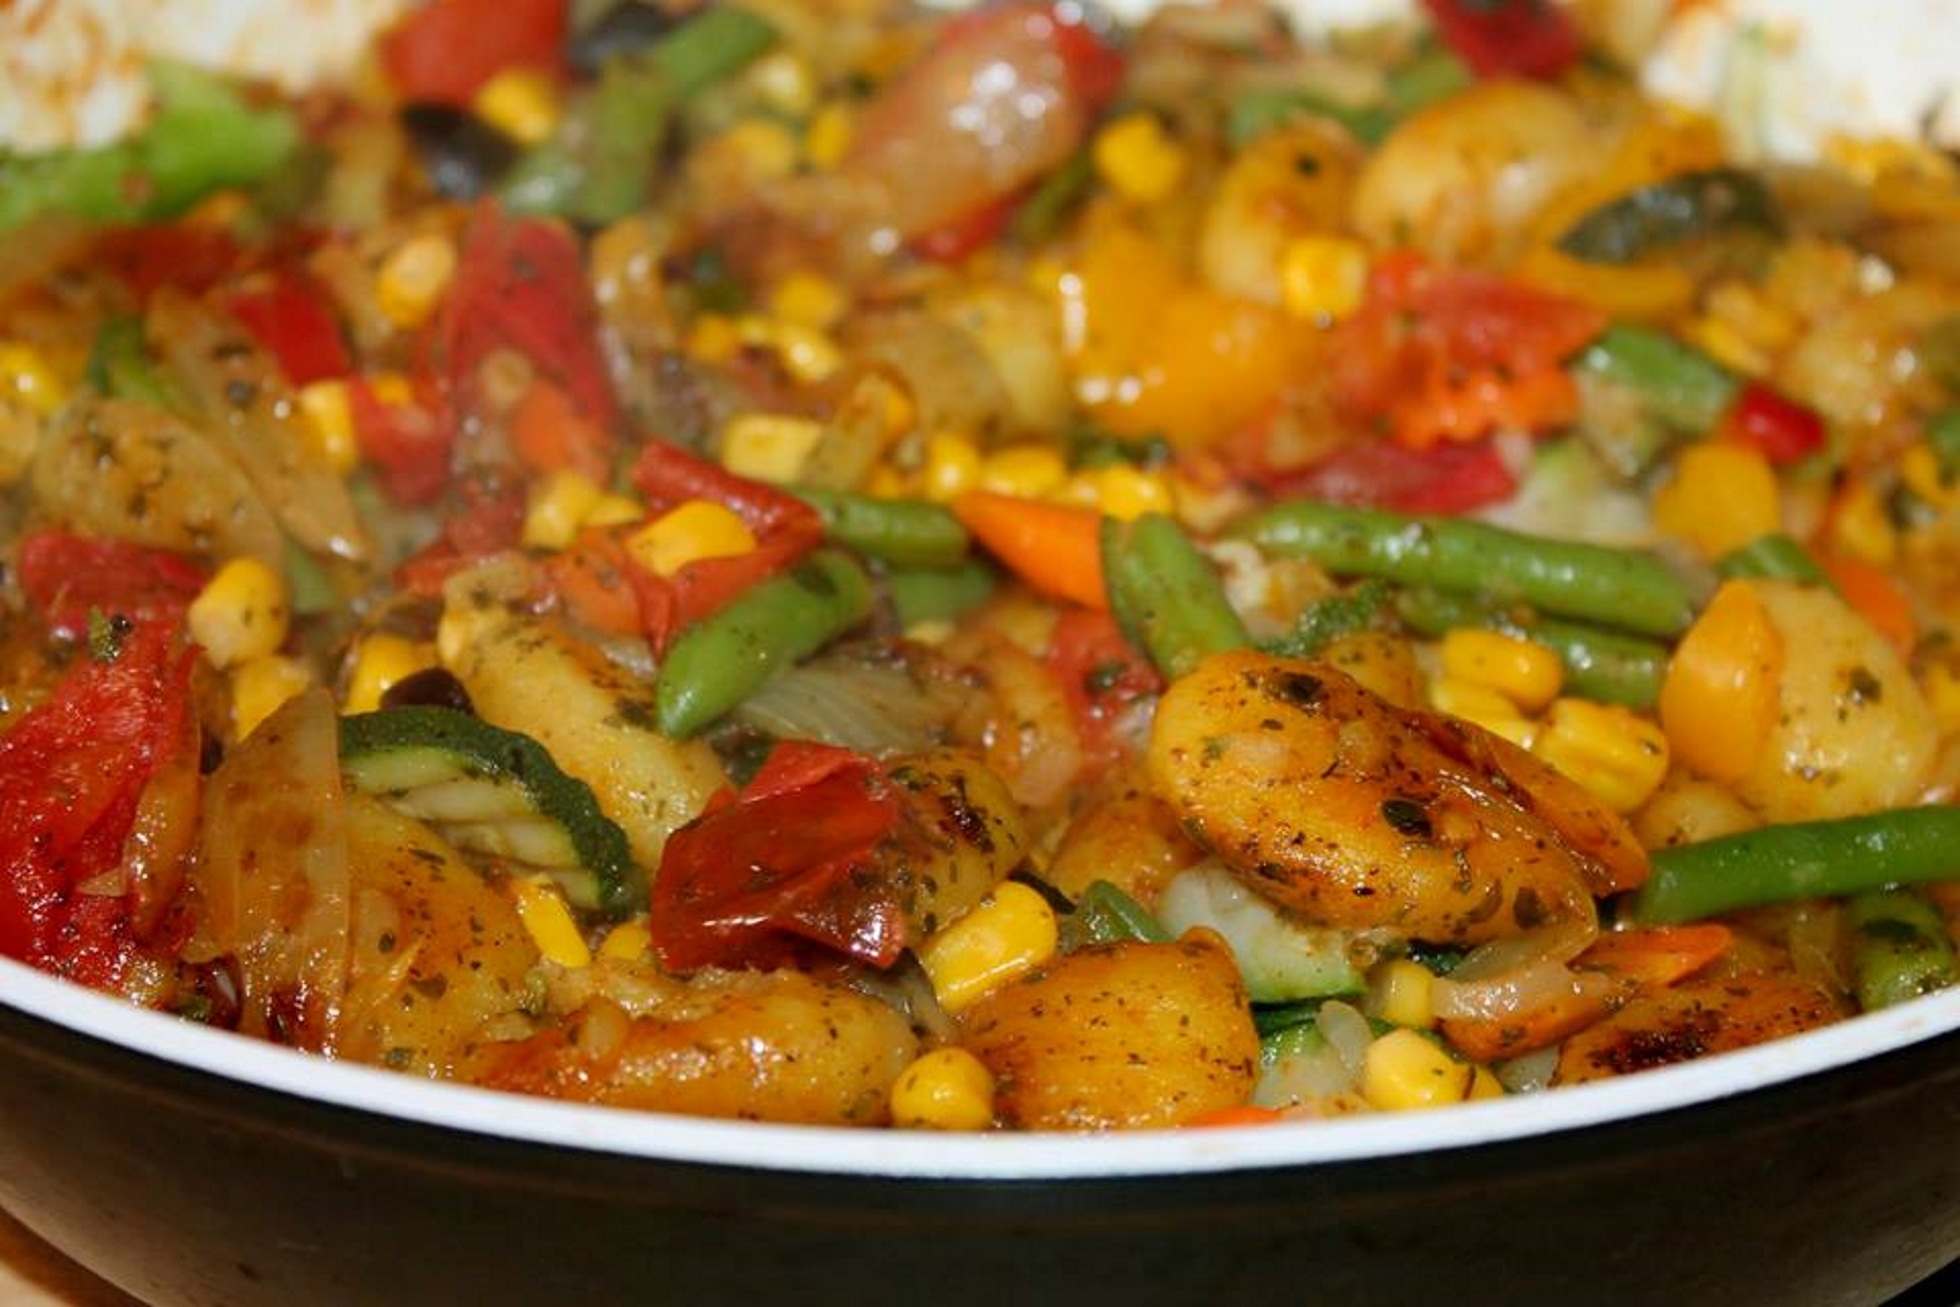
dish, food, produce, vegetable, plate, healthy, eat, lunch, cuisine, delicious, cook, stew, asian food, fry up, nutrition, vegetables, tasty, vegan, vegetarian, gnocchi, vitamins, frisch, curry, indian cuisine